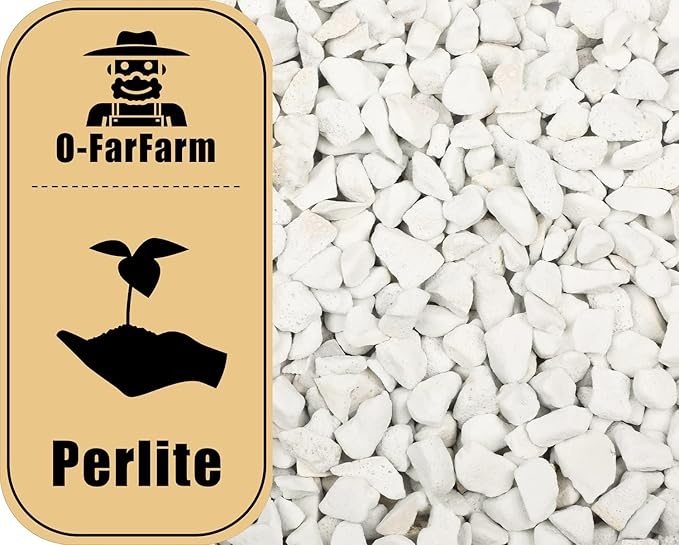
Chunky Perlite Bulk, Horticultural Pearlite Coarse Perlite for Plants Indoor, Additive Conditioner Mix, Improve Drainage and Ventilation, Help Root Growth (5-10mm, 2qt)
Brand: O-FarFarm
About This ✅【Natural Soil】pH neutral, non-flammable, odorless, non toxic, and will not decay or shrink. ✅【Improve Soil】Lightens soil, better drainage and aeration for soil, improves root and plant health. ✅【Promote plants】Mix in 25% concentration to improve drainage and promote root growth. ✅【Wide Usage】Useful in a hydroponic gardening systems, seed germination and cutting propagation. ✅【Buy with Confidence】We value our products and customer experience. If you are not satisfied with what you receive, let us know and we'll arrange a refund or replacement immediately. Overview Brand : O-FarFarm Style : Bark,Peat Moss Item Volume : 2 Quarts
Category: Home & Garden > Lawn & Garden > Gardening > Hydroponics > Growing Media > Perlite